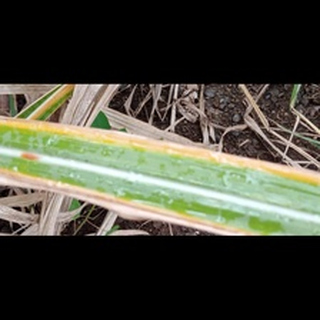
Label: sugarcane_yellow_leaf_disease